Peter II of Aragon

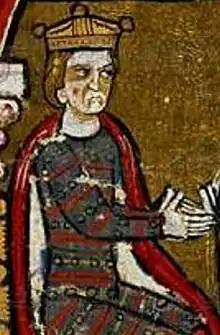
The only known contemporary image of Peter, "Liber feudorum Ceritaniae" (1200–1209), pg. 64v.

Peter II the Catholic (July 1178 – 12 September 1213) was the King of Aragon and Count of Barcelona from 1196 to 1213.